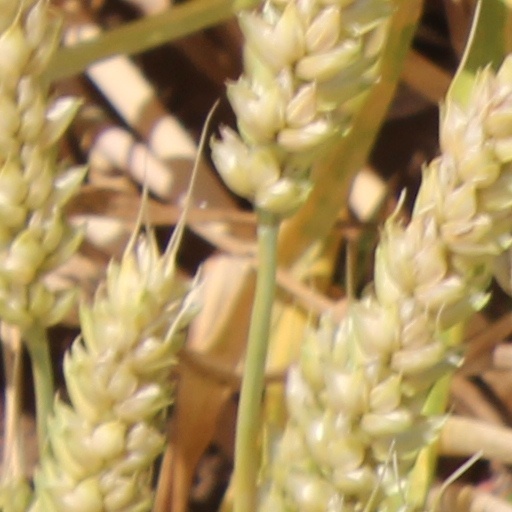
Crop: wheat